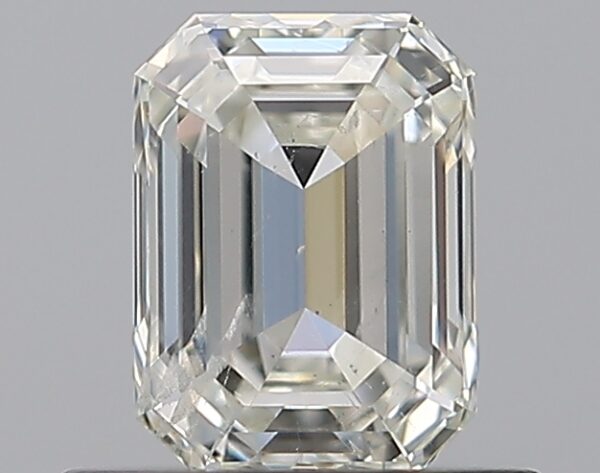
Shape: emerald
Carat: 0.7
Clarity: SI2
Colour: J
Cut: EX
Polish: EX
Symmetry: VG
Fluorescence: N
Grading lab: GIA
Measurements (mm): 5.71 x 4.21 x 2.86